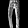
Label: Trouser